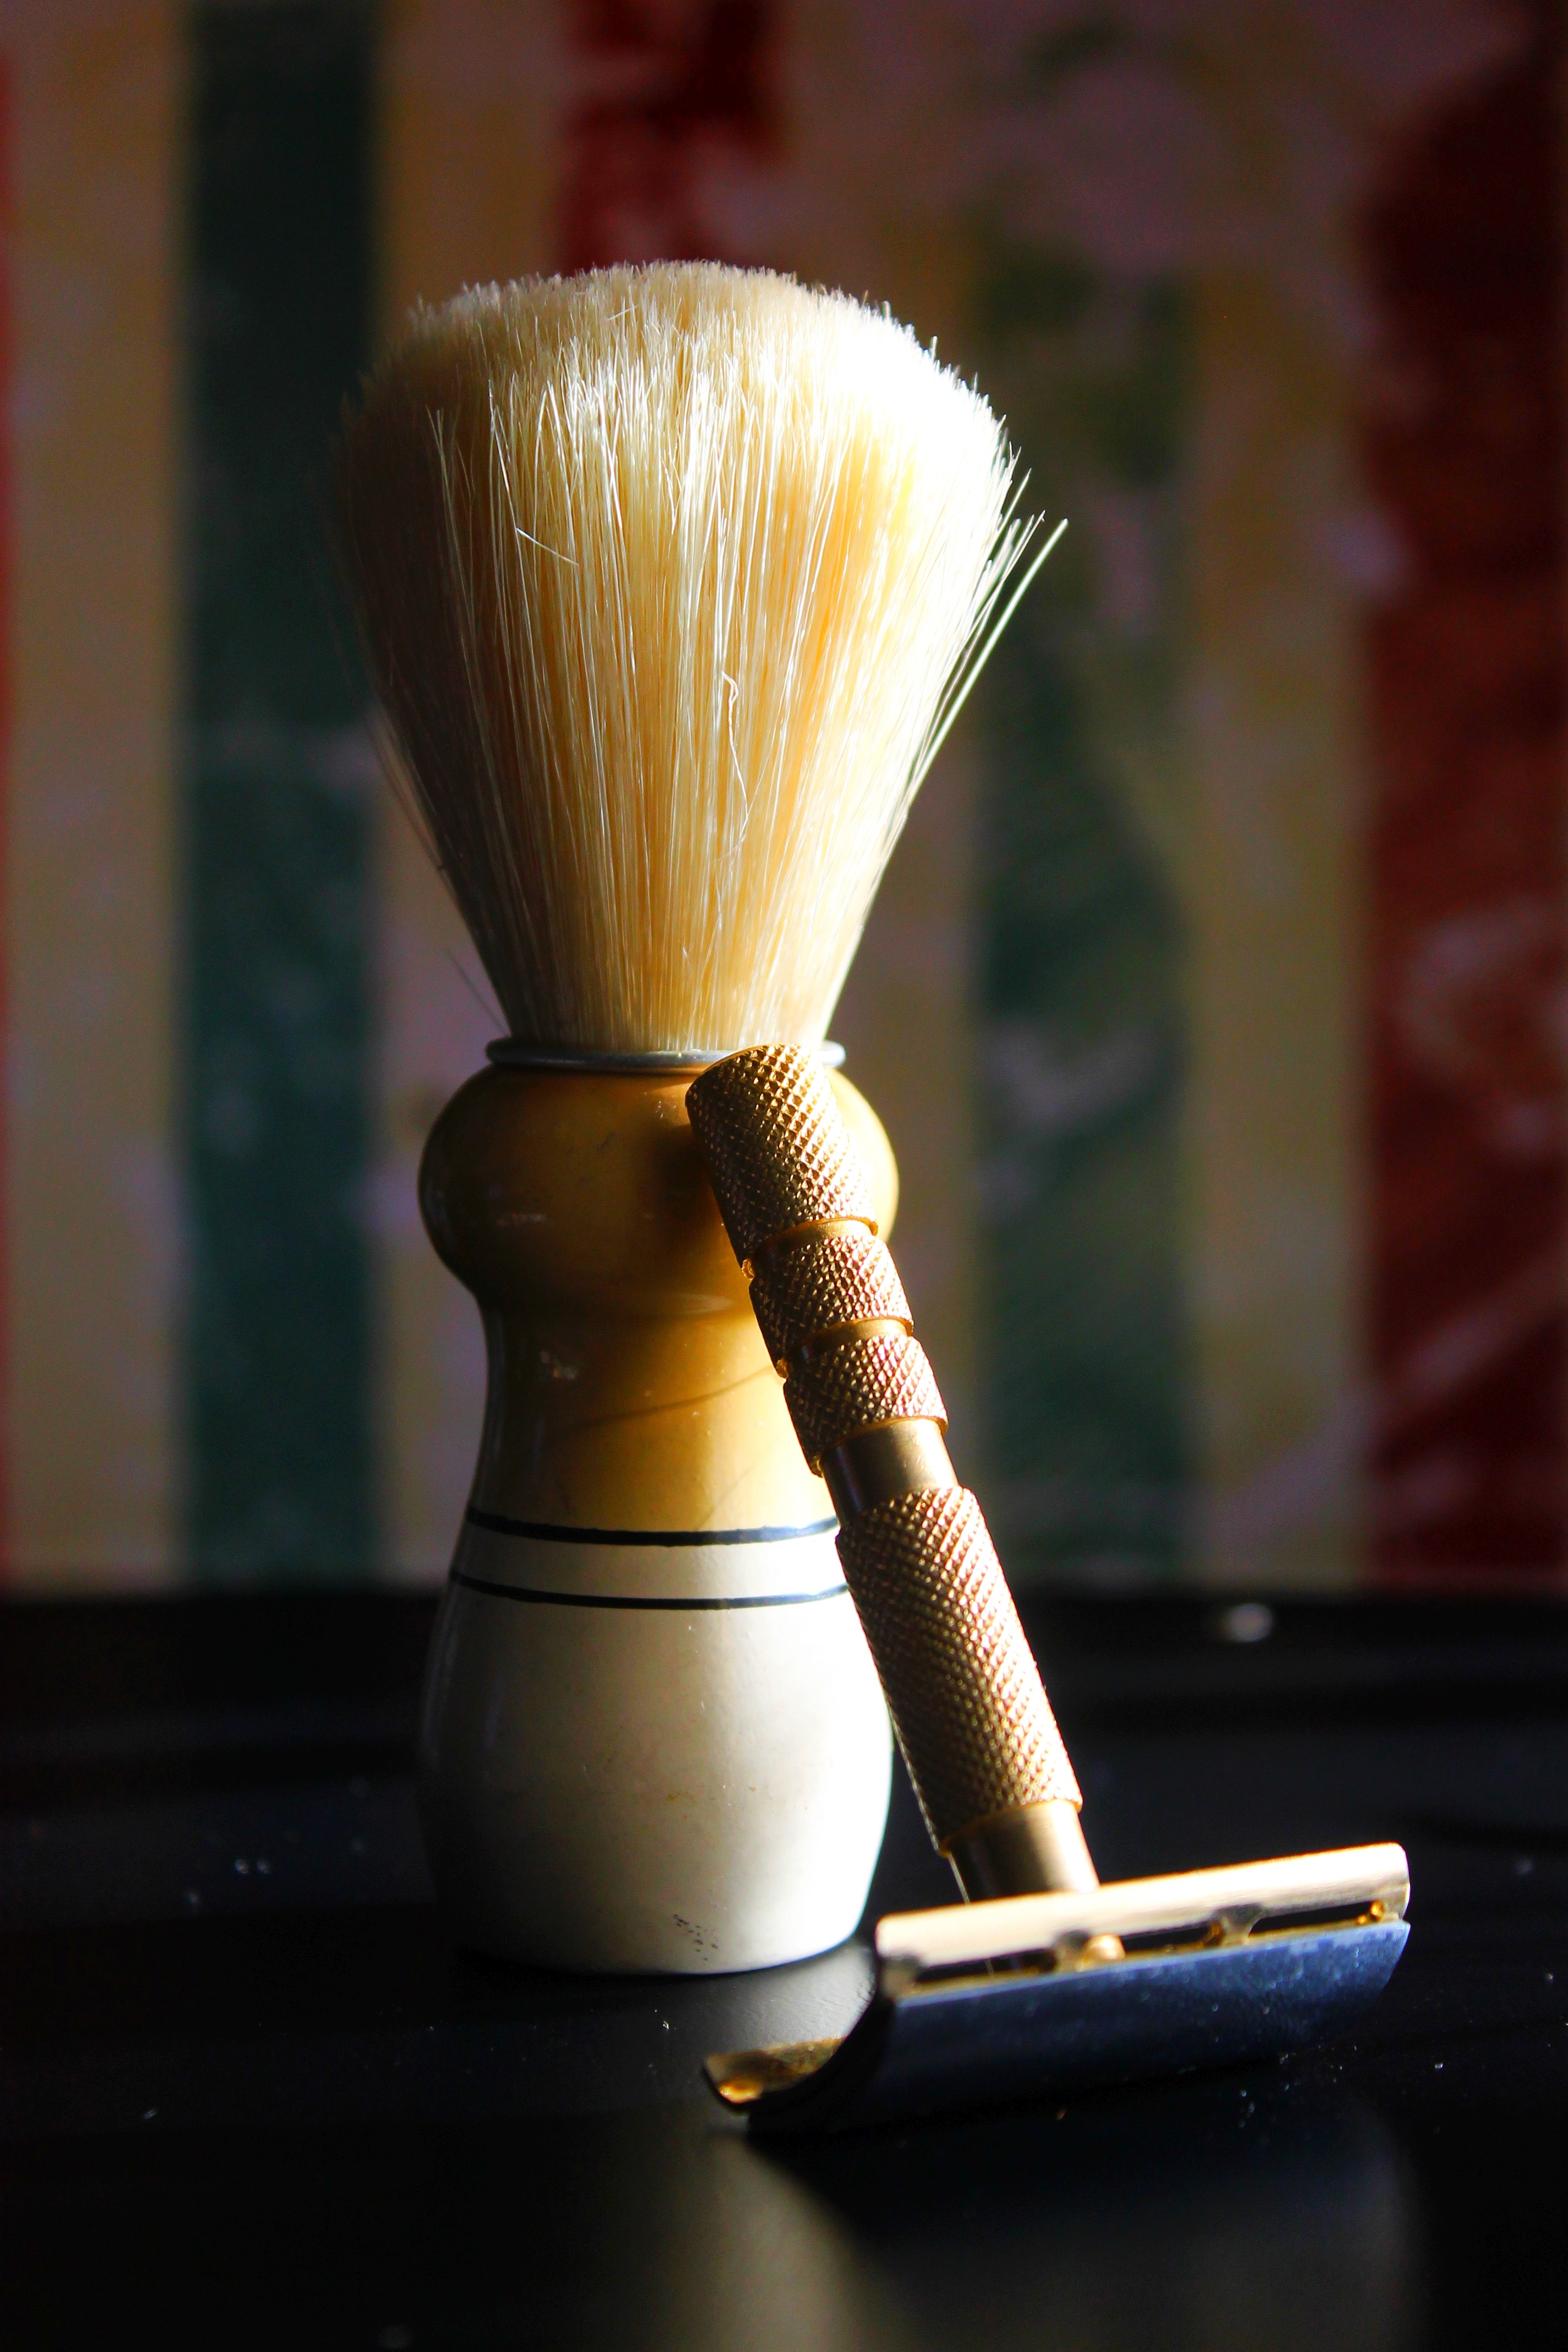
hand, wood, hair, antique, retro, flower, old, food, yellow, close up, shaving, style, traditional, macro photography, razor, body cleansing, beauty body, shaving brush holders